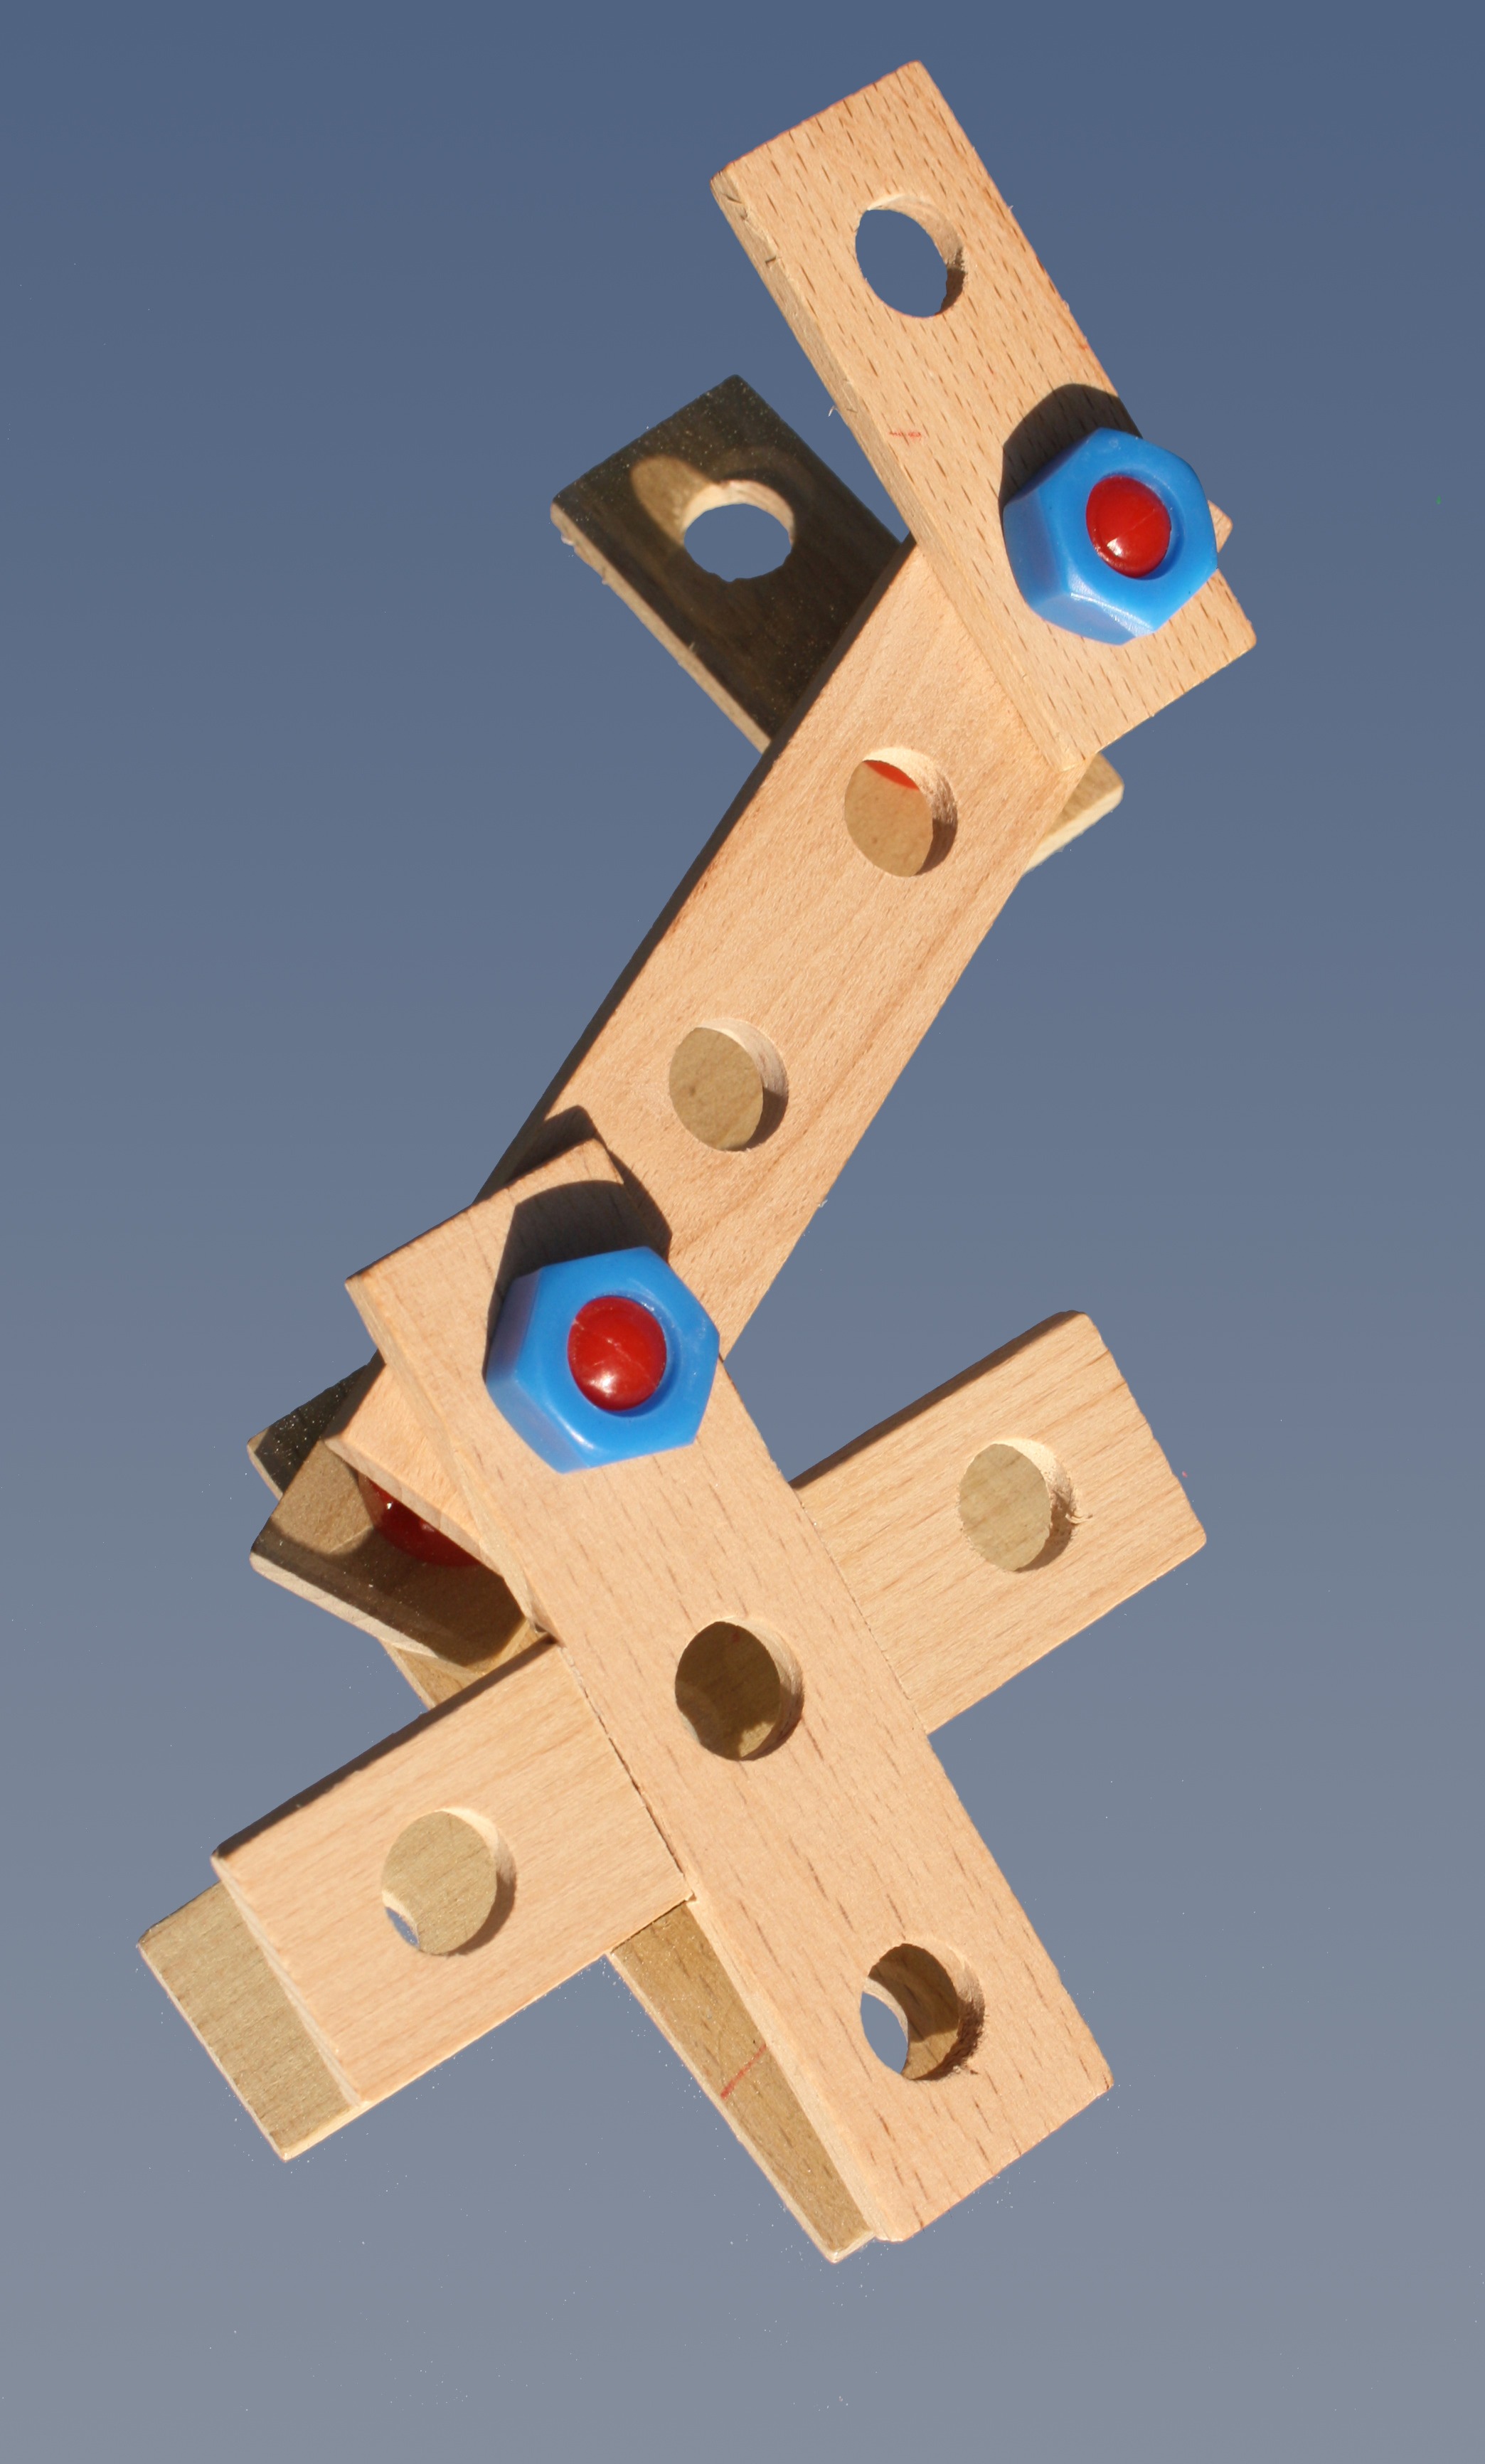
wood, number, red, symbol, blue, cross, colorful, toy, screw, product, font, illustration, kit, connection, network, set screws